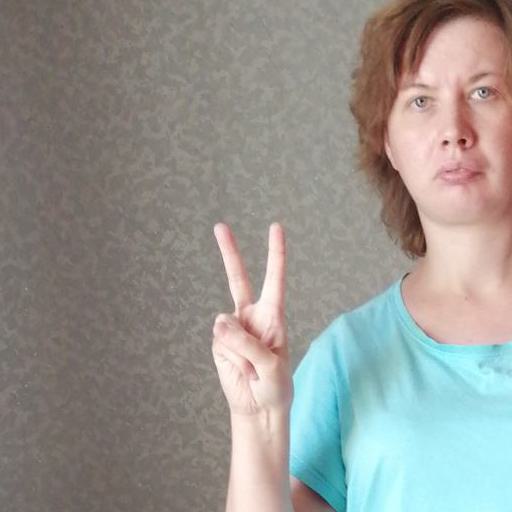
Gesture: peace